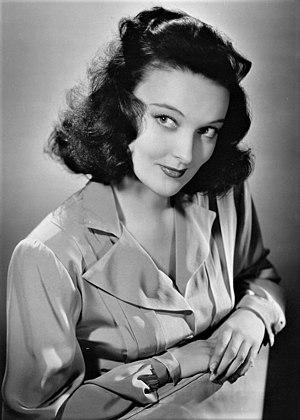
June Francis Hoffman, née le 19 juin 1916 à Minneapolis et morte le 27 juillet 2003 à Jupiter, est une actrice américaine, connue sous le nom de scène de Karin Booth.